Carolina Hurricanes

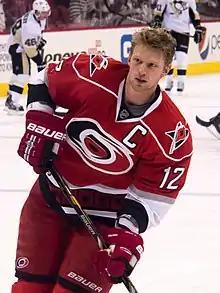
Eric Staal was drafted by the Hurricanes in the 2003 NHL entry draft. He was named team captain in 2010. He was later traded to the New York Rangers.

The Hurricanes looked poised to pick up where they left off in the 2002–03, but never recovered from a 10-loss January and finished dead last in the league with 61 points. After a similarly slow start to the 2003–04 season, Paul Maurice, who had been the team's coach since midway through their next-to-last season in Hartford, was fired and replaced with former New York Islanders bench boss Peter Laviolette. Under Laviolette, Weekes remained tough, but the offense was suspect; center Josef Vasicek led the team with a mere 19 goals and 26 assists for 45 points. Many of the new fans attracted to the team (and to hockey itself) during the 2002 playoff run lost interest and attendance declined. One of the few positive results of these losing years was the team's drafting of Eric Staal in 2003.